List of Los Angeles Kings award winners

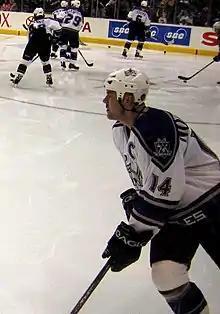
Mattias Norstrom

The Defensive Player award is given annually to the Kings player, regardless of position, who most excels on the defensive end of the ice as determined by the local media. Mattias Norstrom won the award five times during his Kings career.